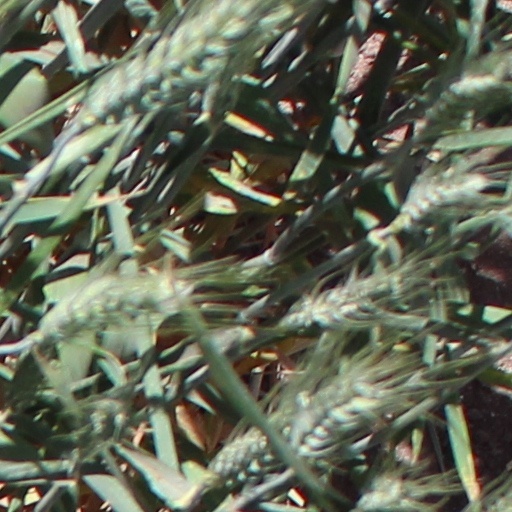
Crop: wheat